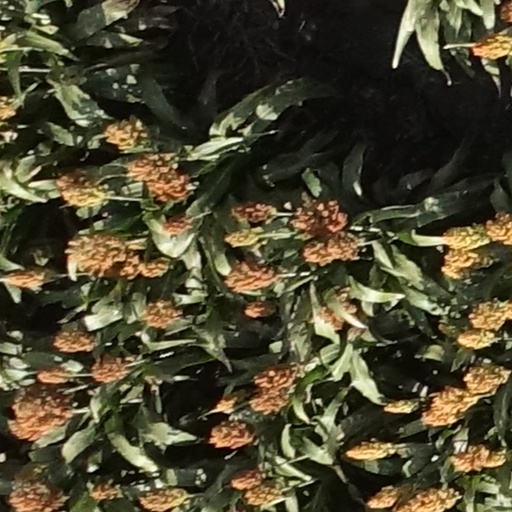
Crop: sorghum